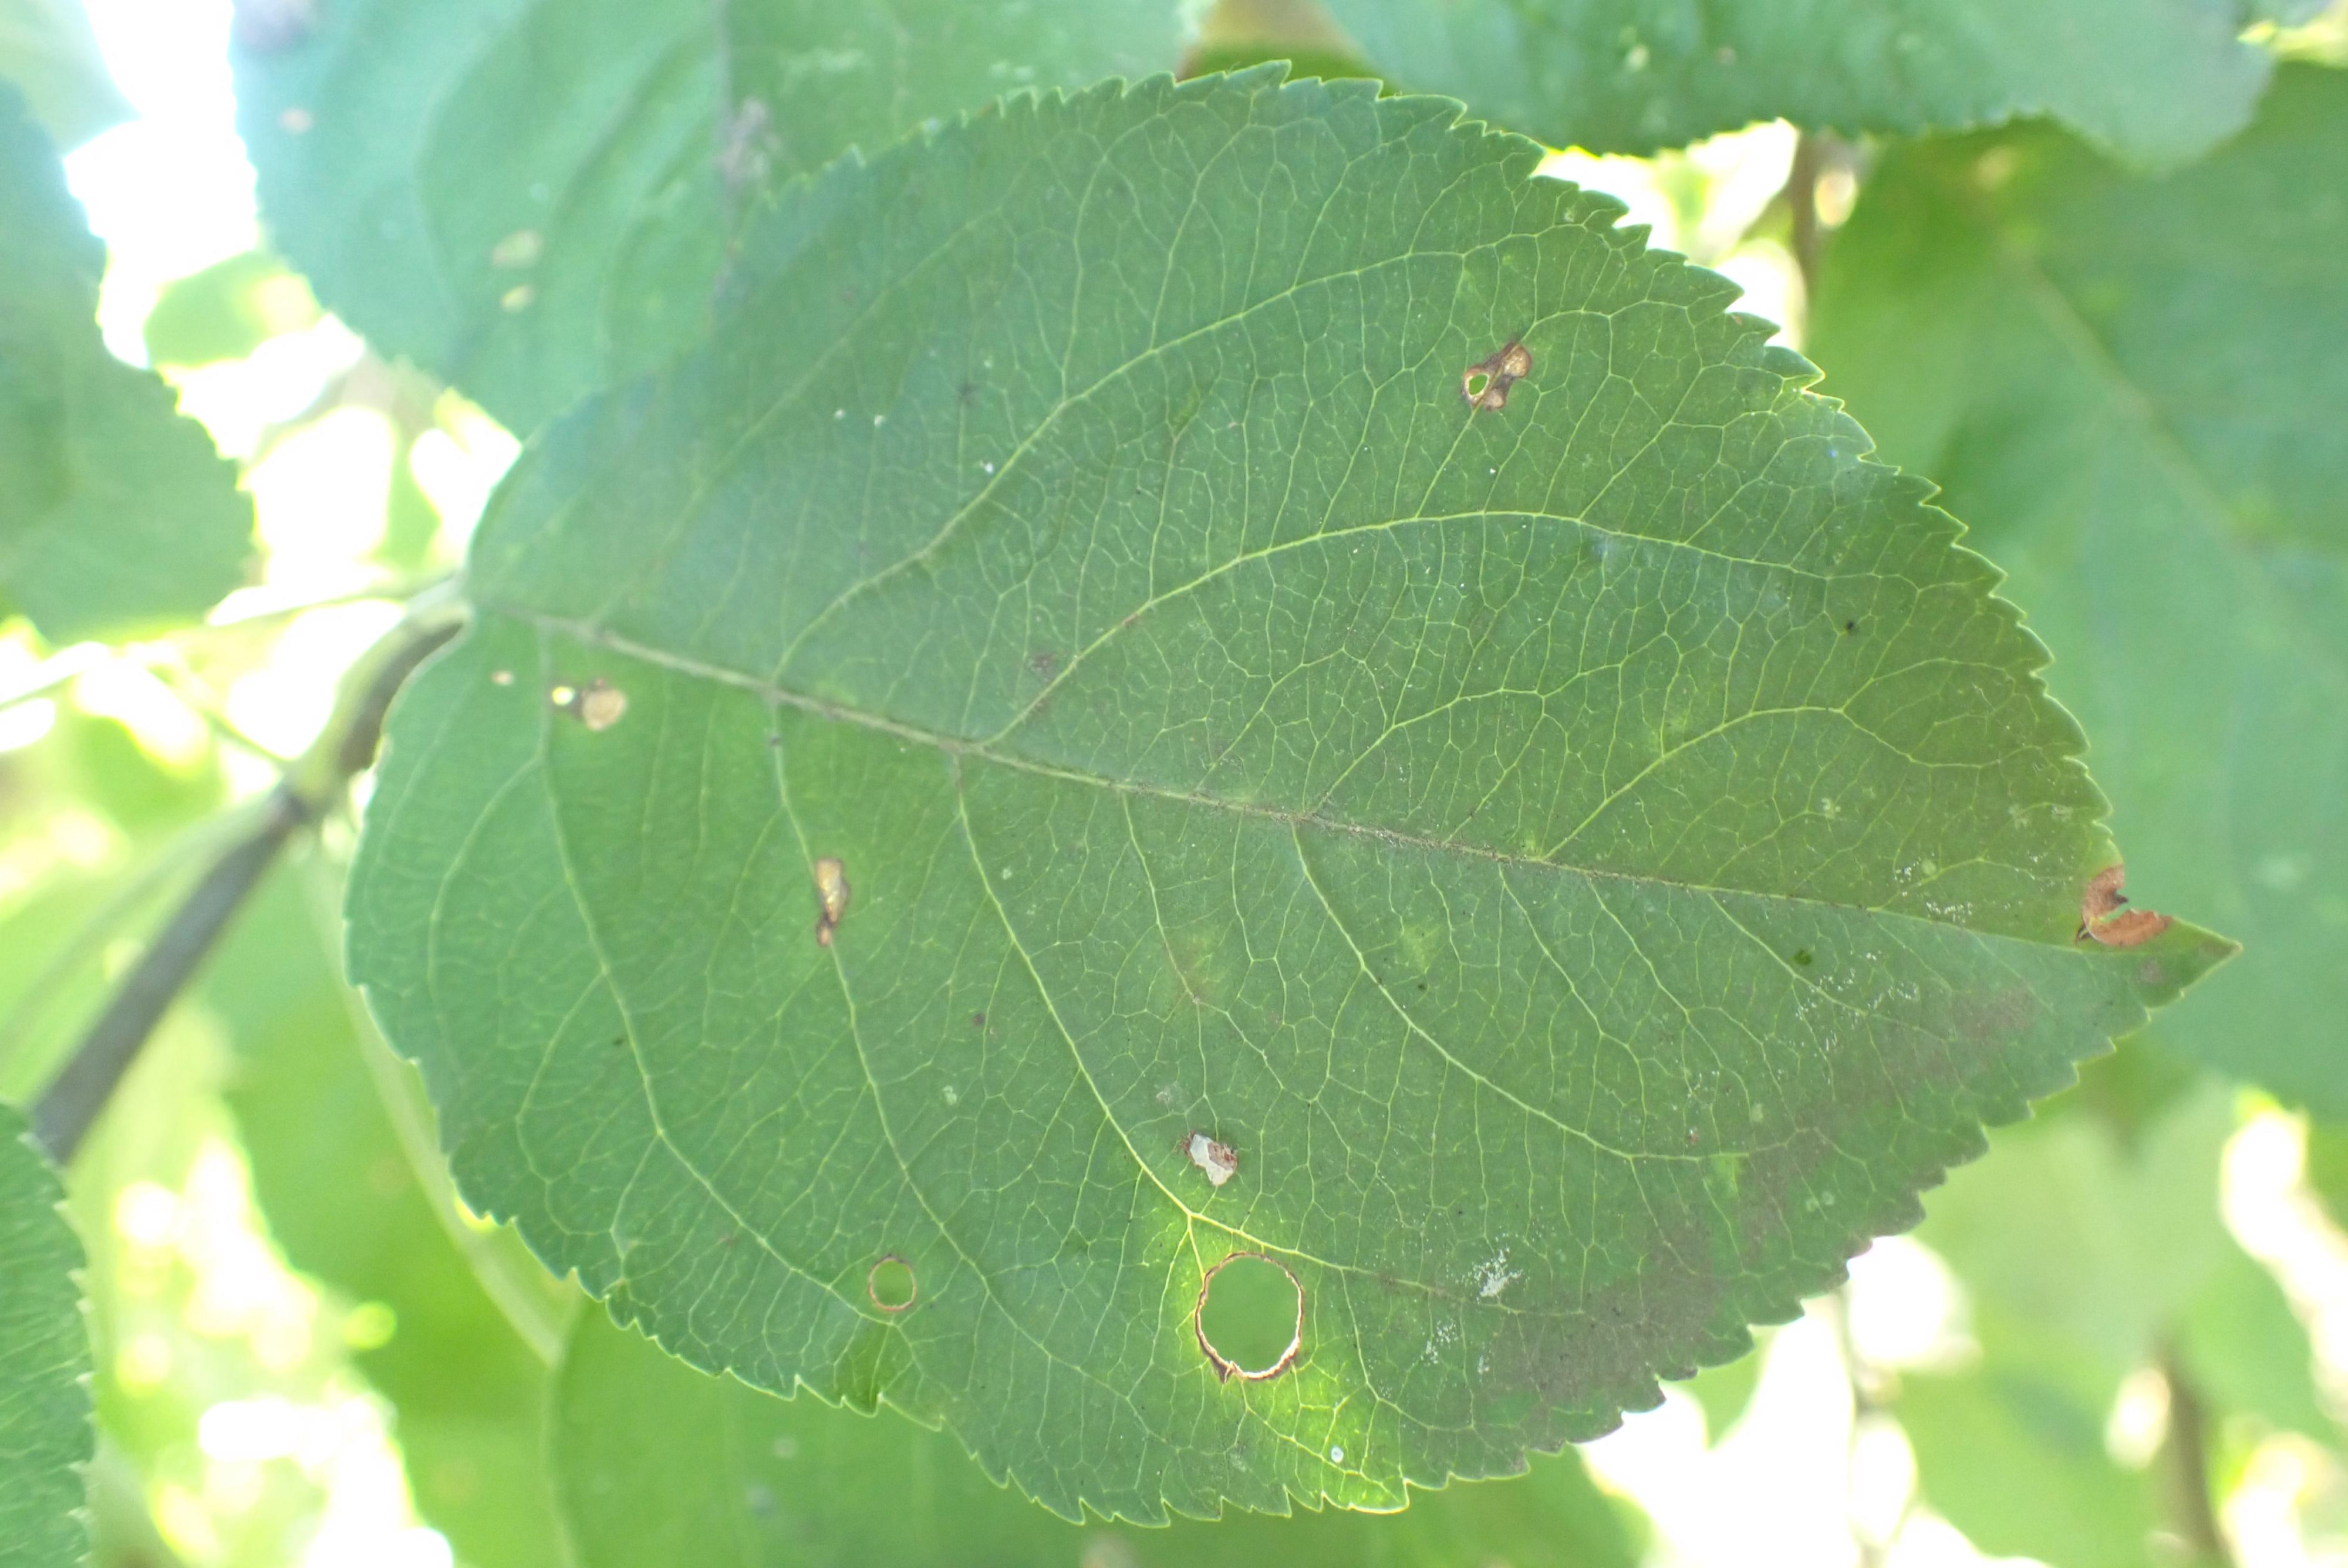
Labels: scab, frog_eye_leaf_spot